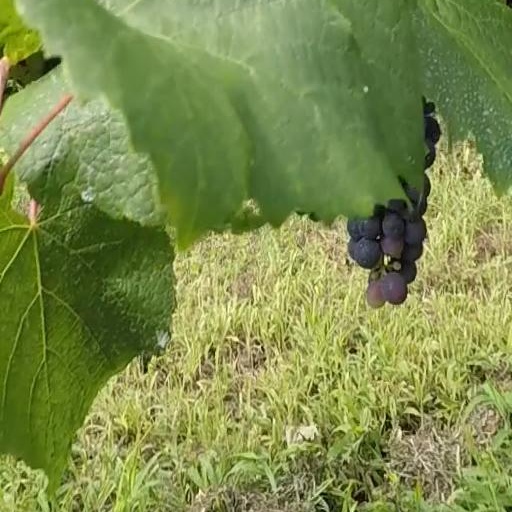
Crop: grape